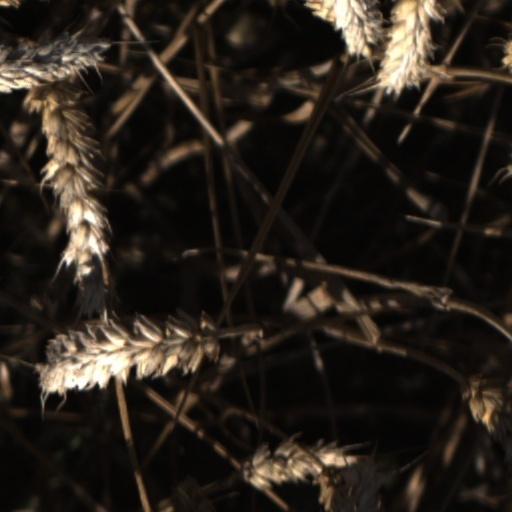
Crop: wheat